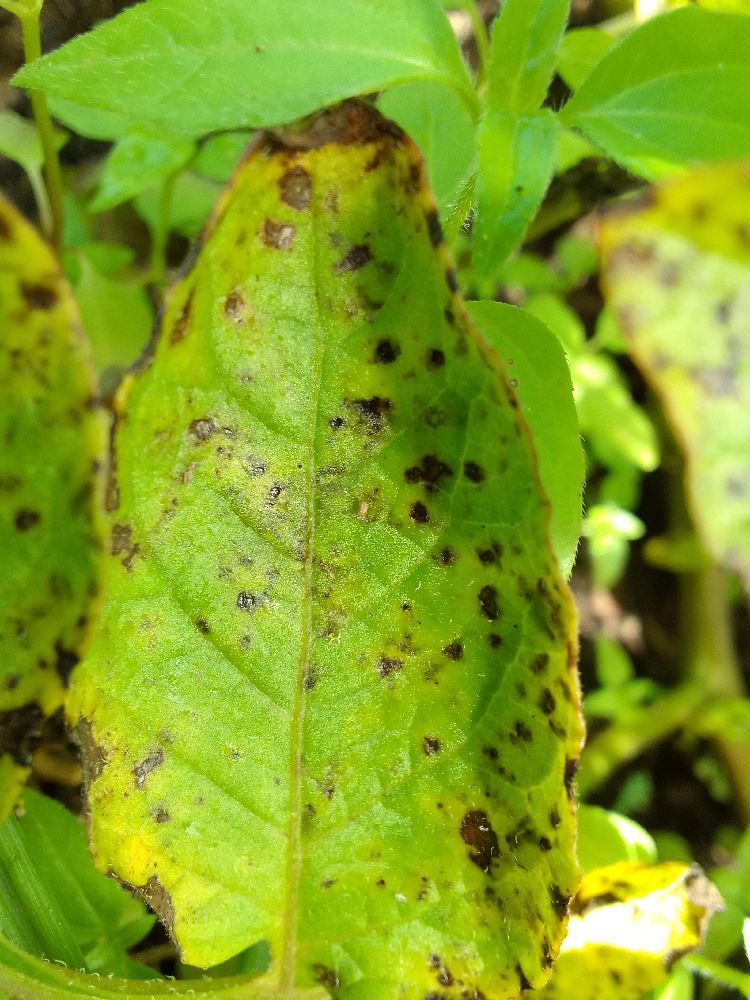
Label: Early blight